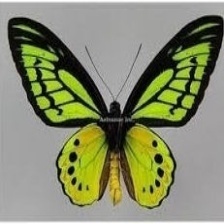
Species: CAIRNS BIRDWING